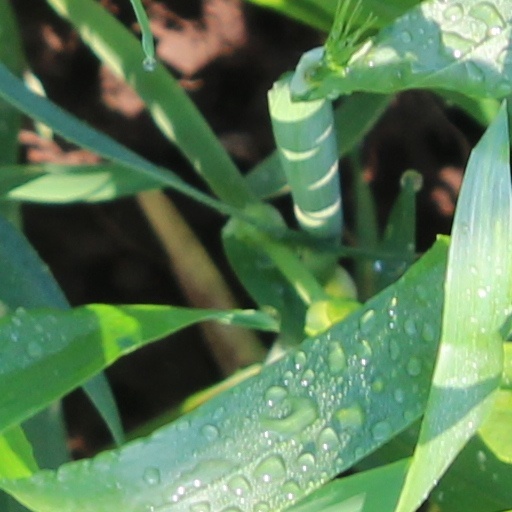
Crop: wheat